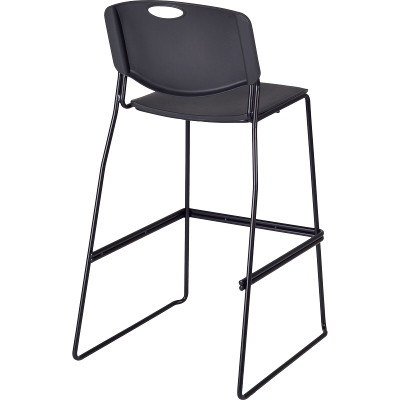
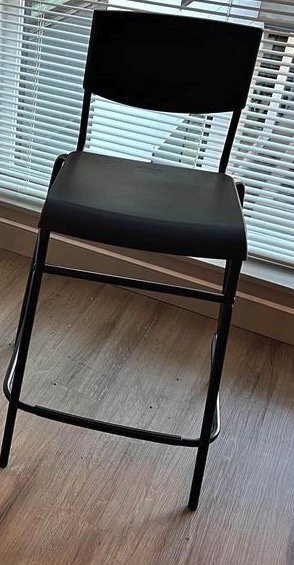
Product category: stool
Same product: no